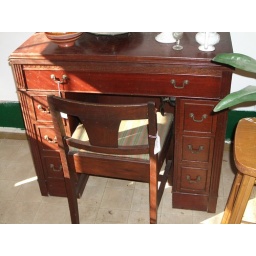
Sewing machine in cabinet